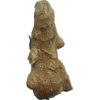
Label: ginger